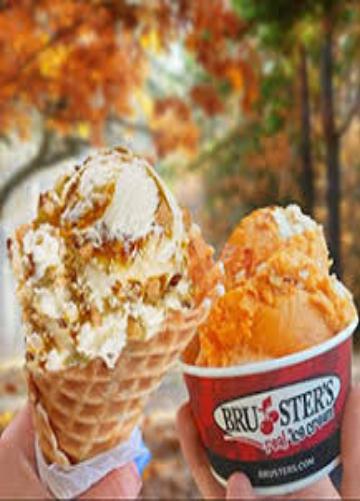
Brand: Bruster's Ice Cream
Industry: Food